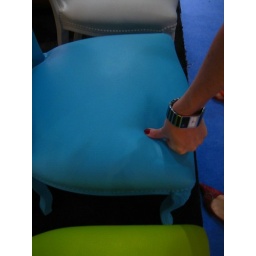
i had this girl stick her thumb in the chair to demonstrate.